Craspedacusta sowerbii

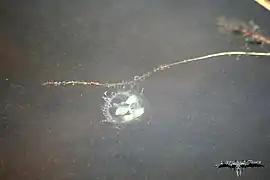

Craspedacusta sowerbii the peach blossom jellyfish or Freshwater Jellyfish is a species of freshwater hydrozoan jellyfish, or hydromedusa cnidarian. Hydromedusan jellyfish differ from scyphozoan jellyfish because they have a muscular, shelf-like structure called a velum on the ventral surface, attached to the bell margin. Originally from the Yangtze basin in China, "C. sowerbii" is an introduced species now found throughout the world in bodies of fresh water.